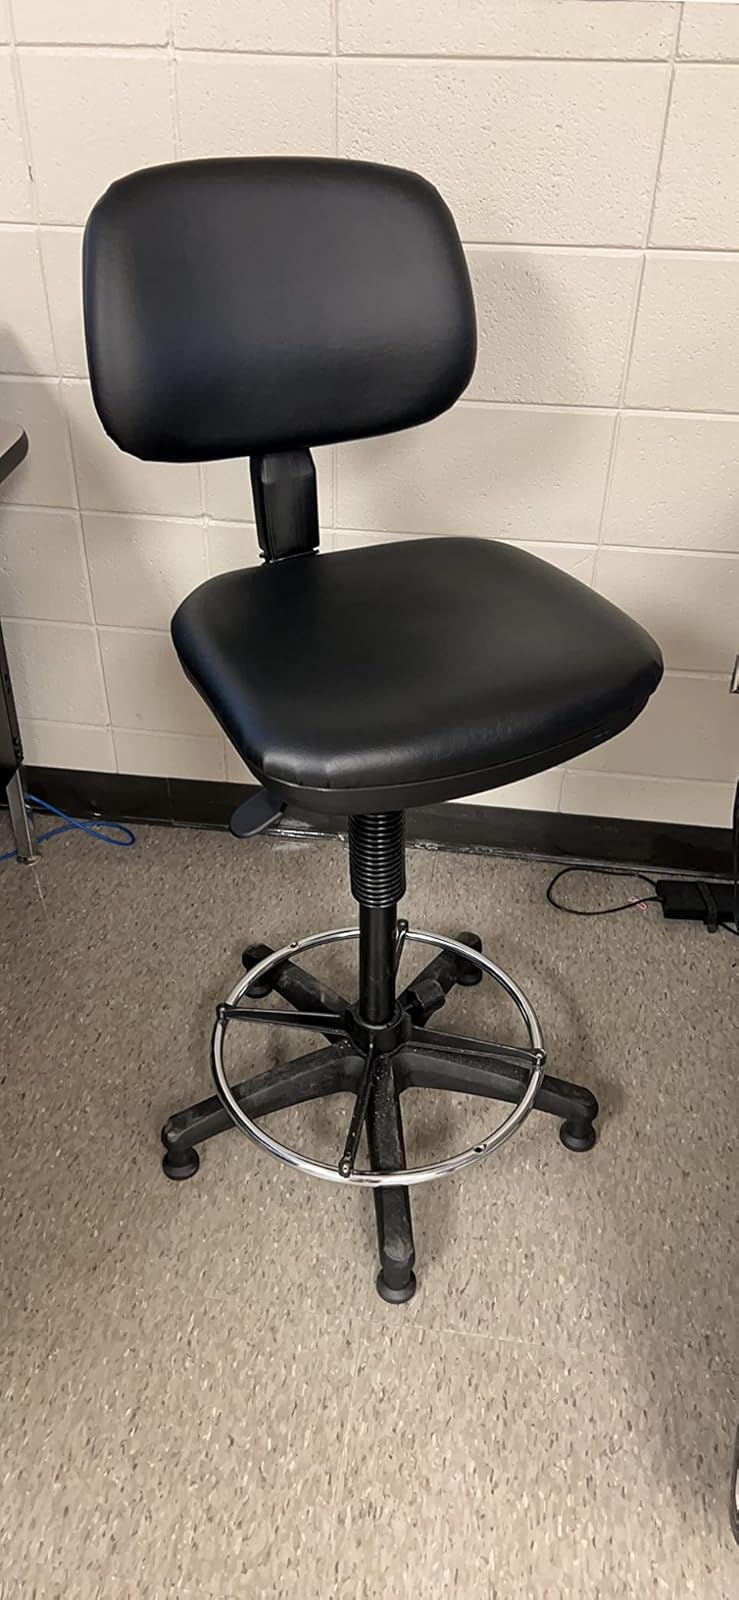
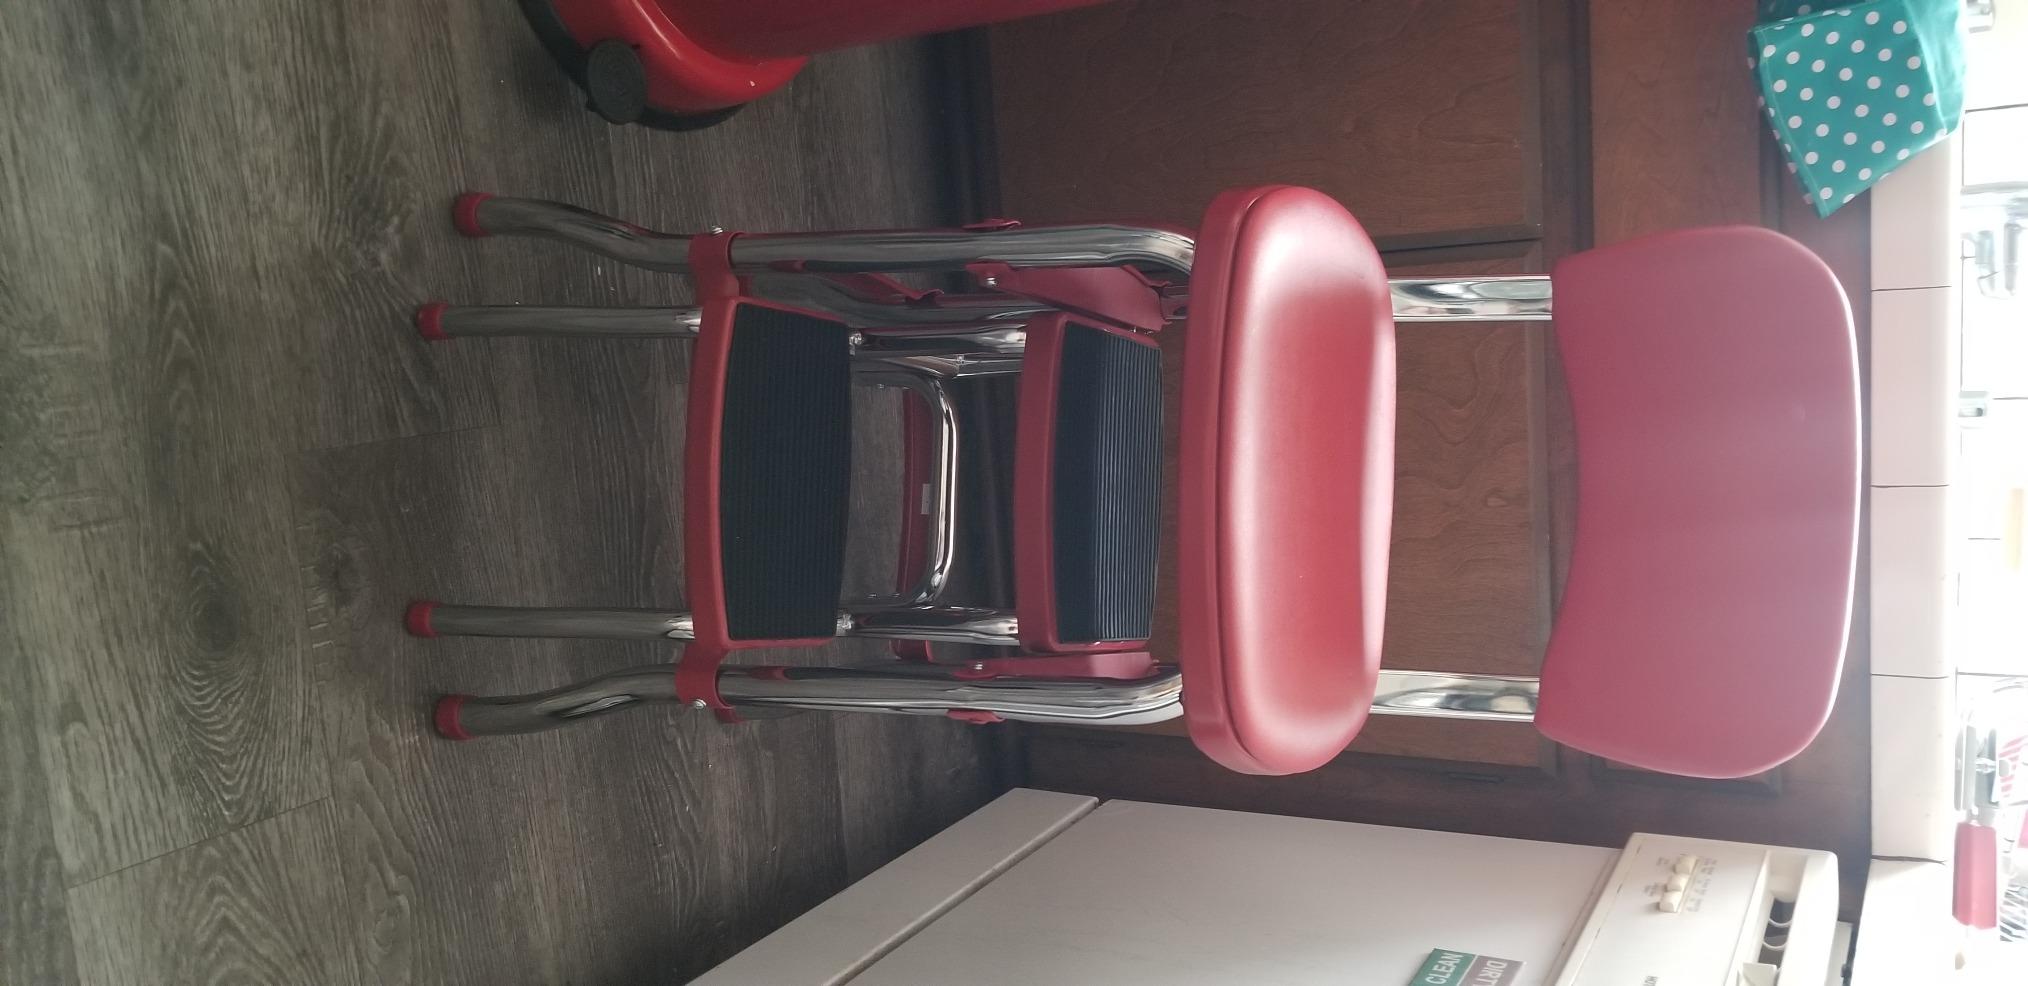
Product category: items_chair
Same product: no